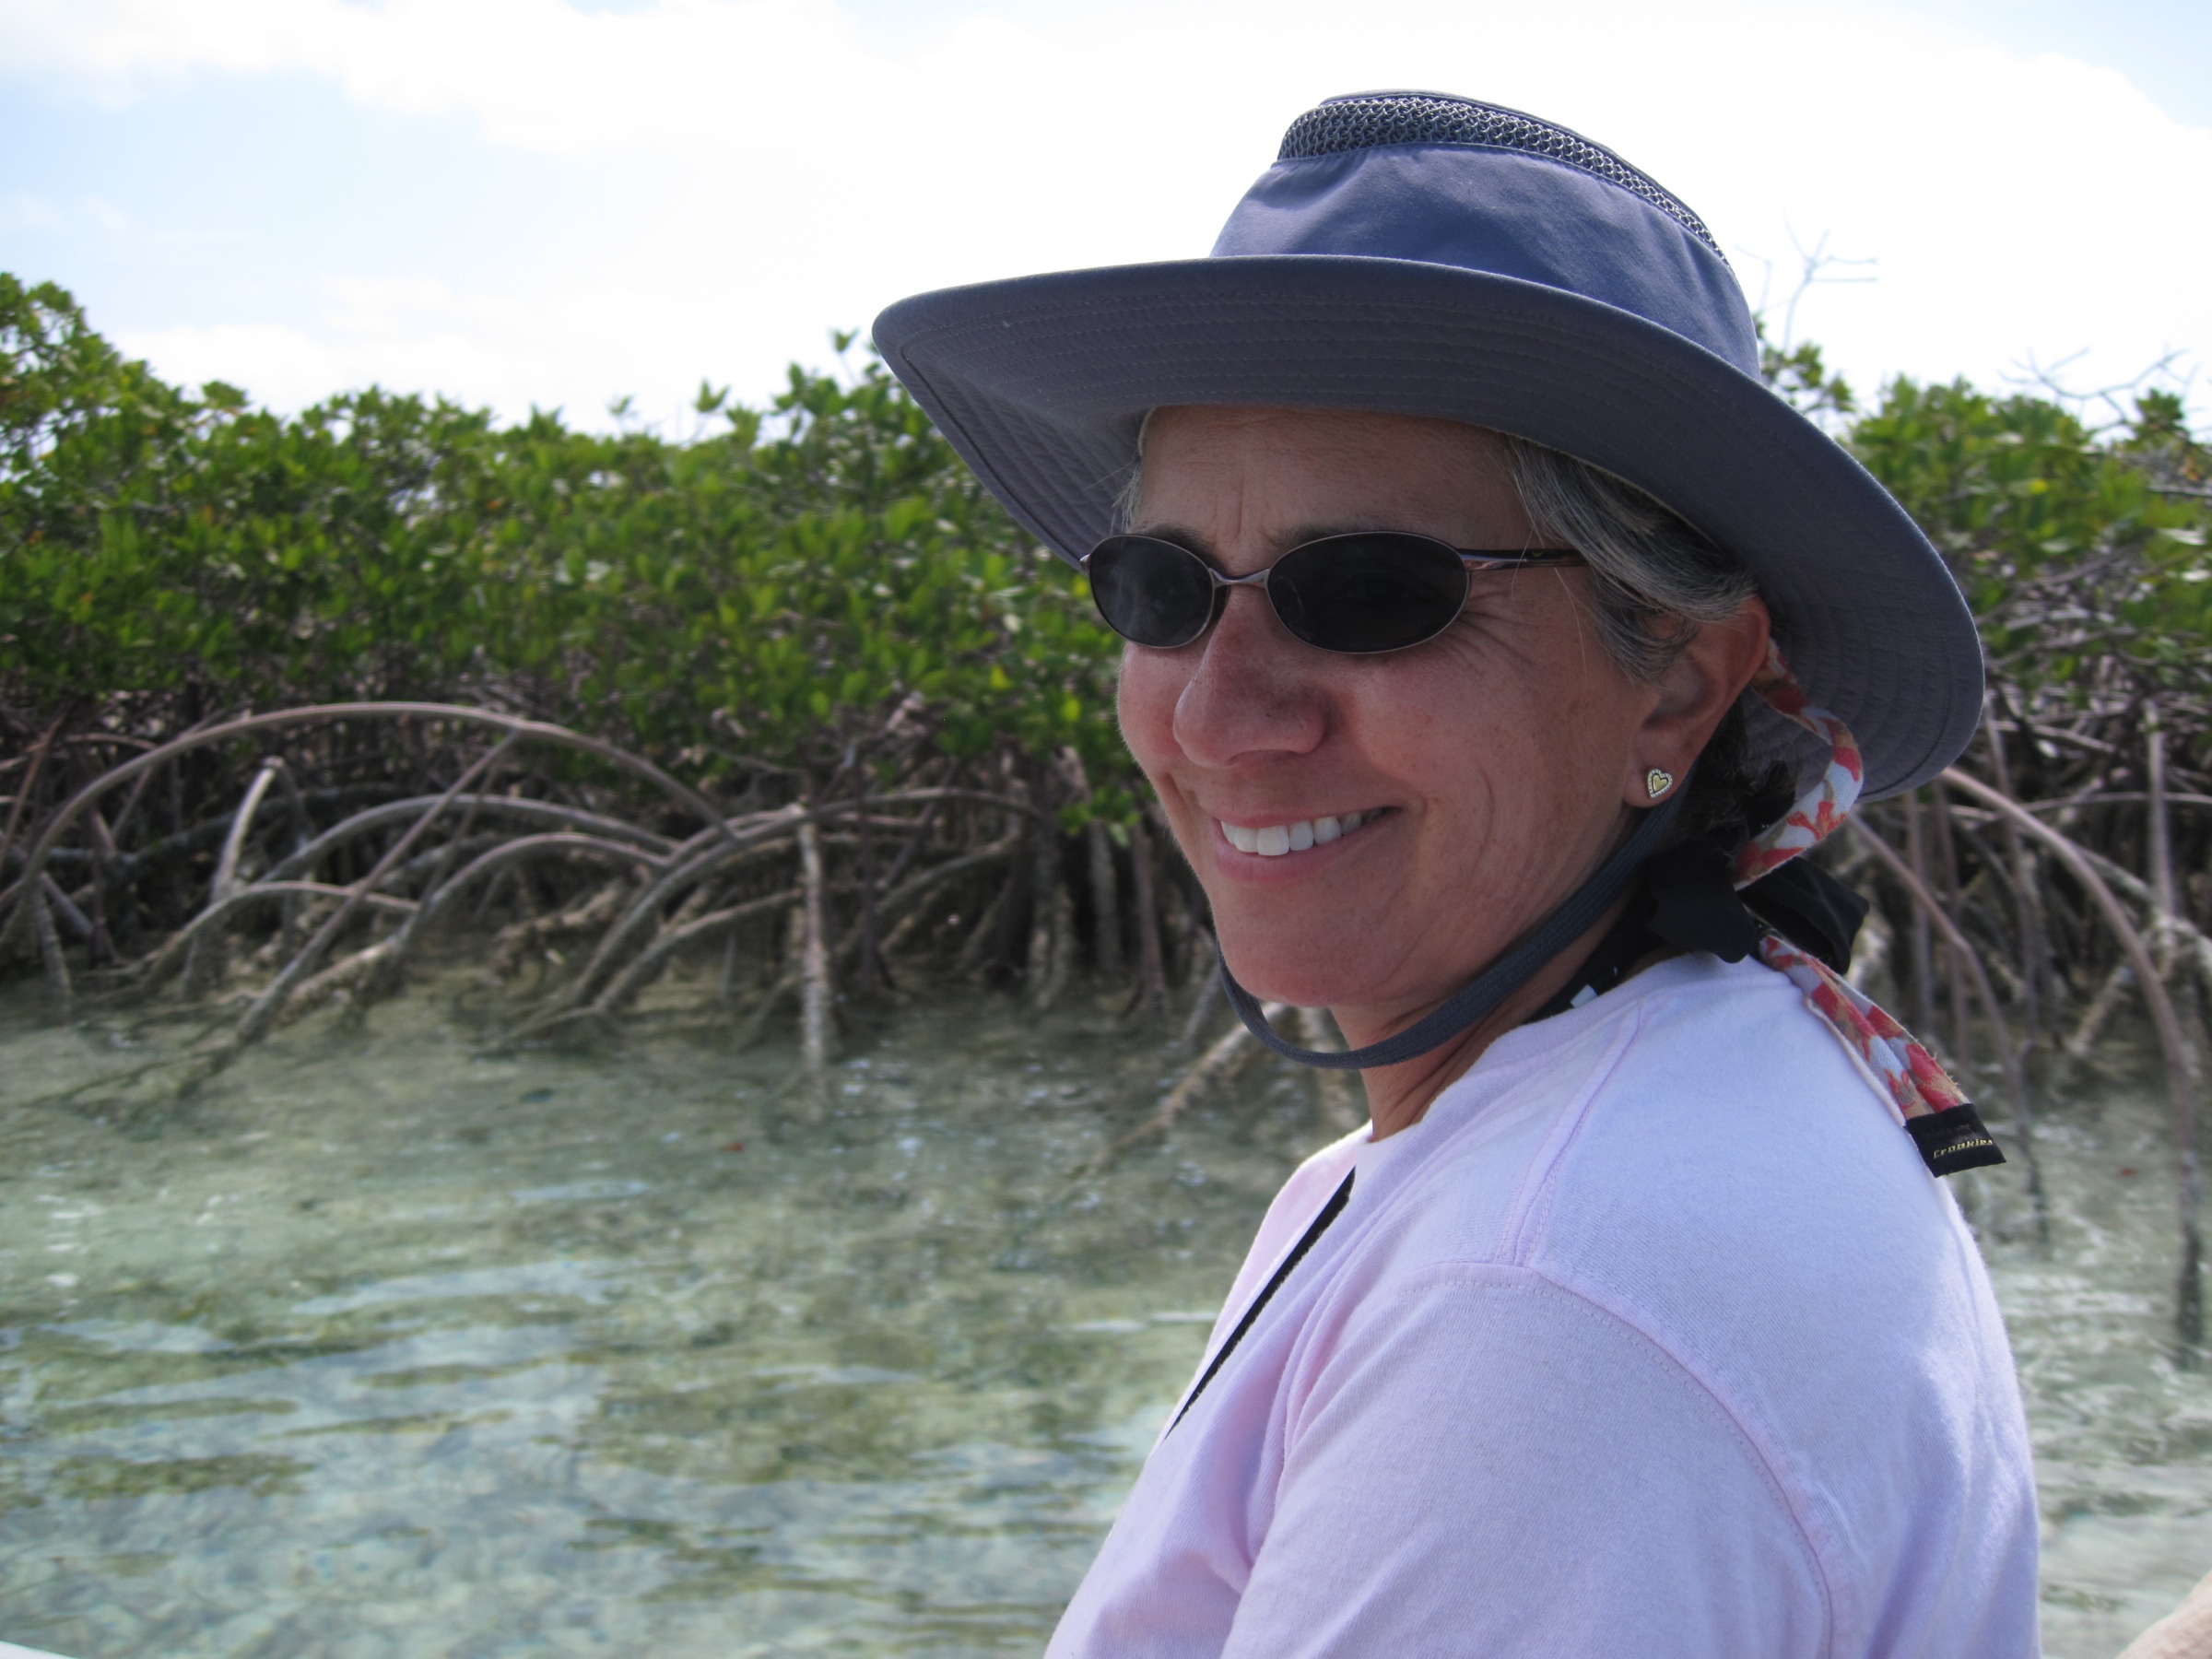
tree, water, plant, girl, river, vacation, travel, recreation, tourism, headgear, smile, fun, sunglasses, glasses, bahamas, vision care, plant community